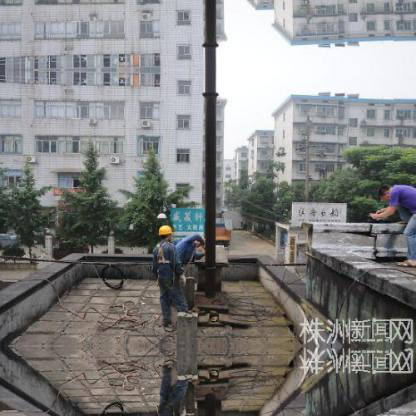
Objects in the image:
label: helmet
label: person
label: head
label: person
label: person